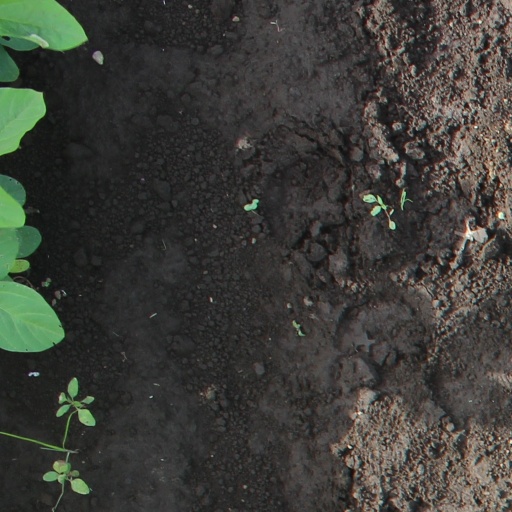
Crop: soybean